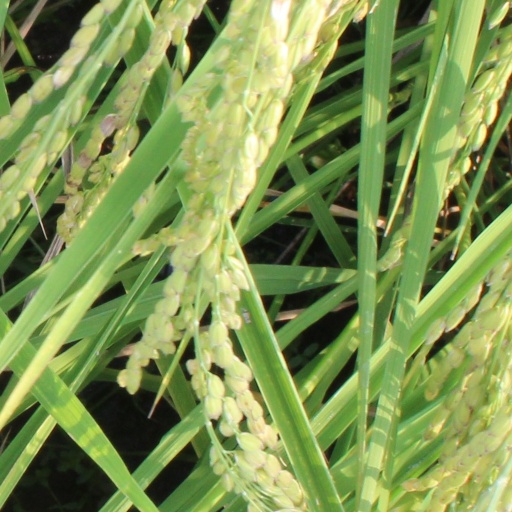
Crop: rice